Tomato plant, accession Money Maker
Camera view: vertical (180 deg); turntable rotation: 270 degrees
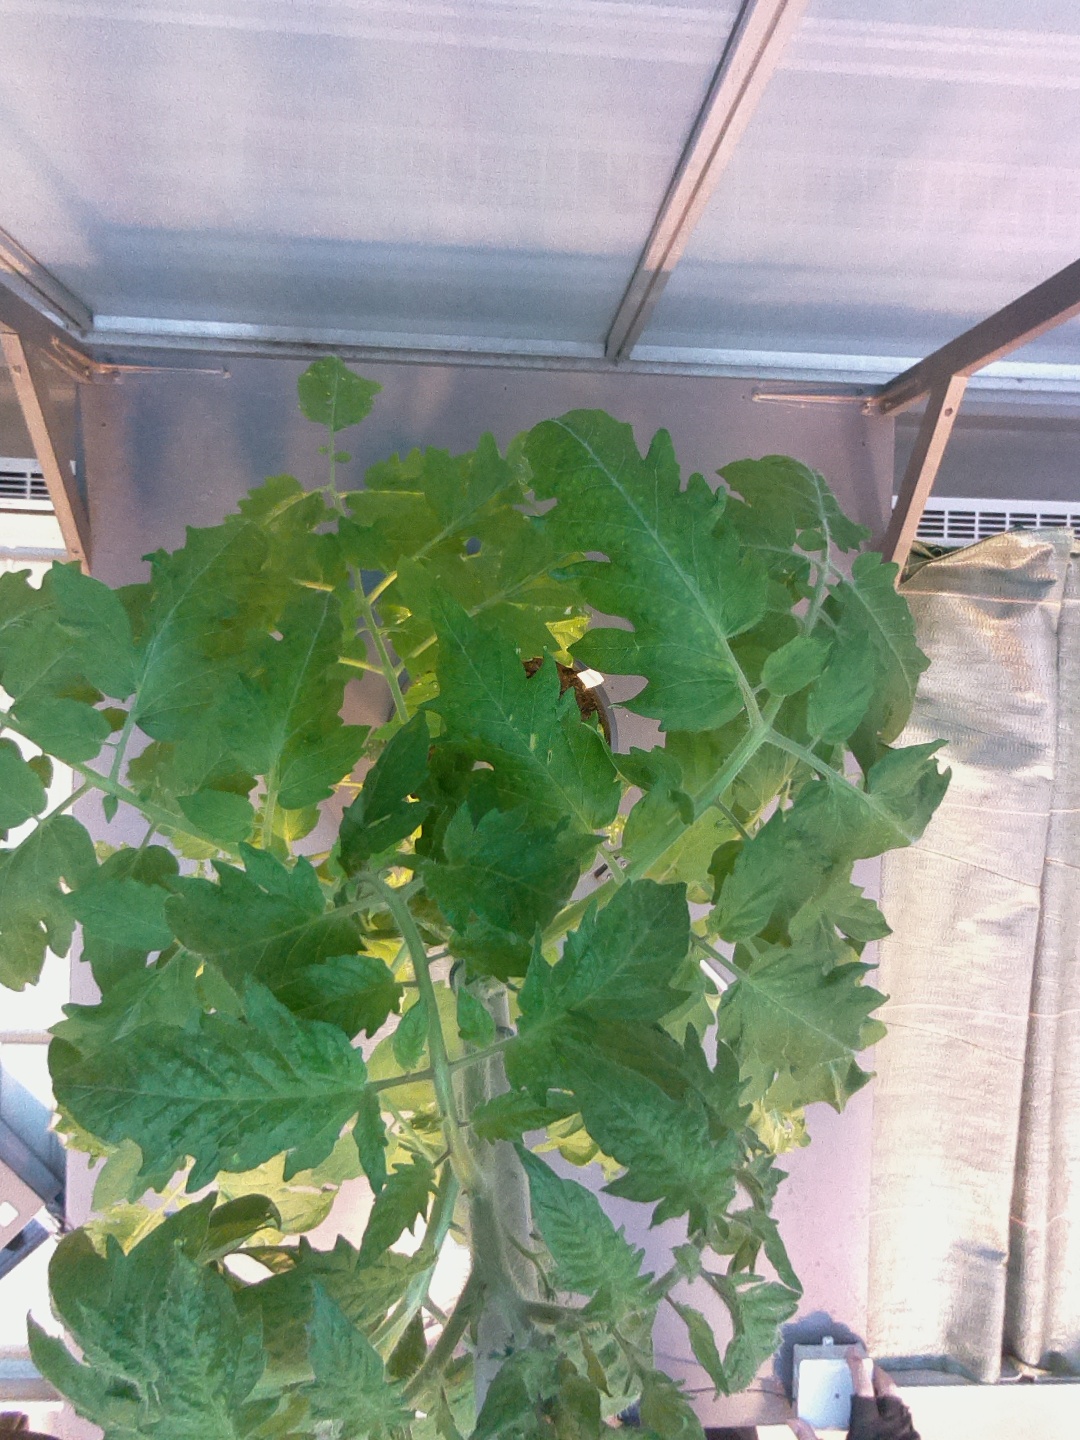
BBCH growth stage 55: 5 inflorescences visible